Hazelwood Park, South Australia

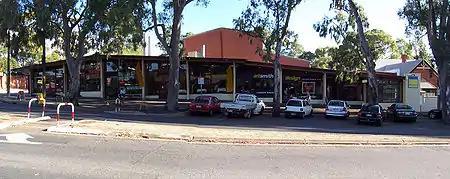
Shops in the "Feathers" shopping center, along Greenhill Road

Hazelwood Park is part of the state electoral district of Bragg, which has been held since 2002 by Liberal MP Vickie Chapman. In federal politics, the suburb is part of the division of Sturt, and has been represented by Christopher Pyne since 1993. The results shown are from the closest polling station to Hazelwood Park – which is located outside of the suburb – at St David's Church Hall on nearby Glynburn Road (Burnside).